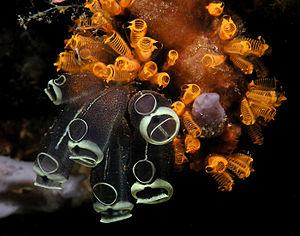
Pycnoclavella est un genre d'ascidies de la famille des Clavelinidae.